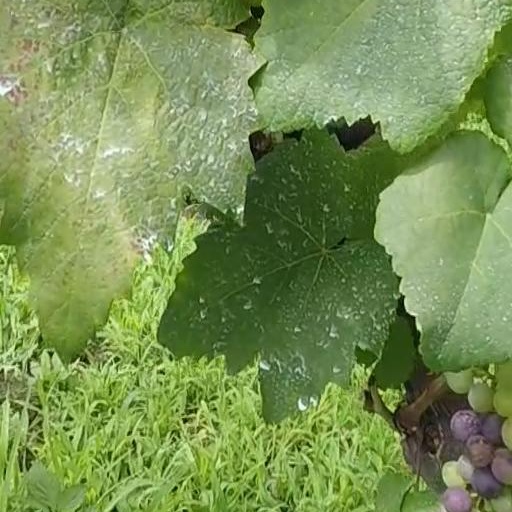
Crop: grape